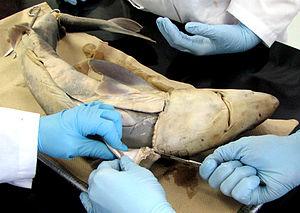
Requin aiguillat en cours de dissection: on voit ici son foie qui apparaît en gris.
L'huile de foie de requin est un dérivé du foie de diverses espèces de requins, dont les requins pèlerins, les aiguillats, les anges de mer, les émissolles et les requins-renards. Cette huile contient une forte concentration d'alkylglycérols, des composés réputés jouer un rôle important dans la stimulation du système immunitaire. Par ailleurs, on en extrait également le squalène, présent en bonne concentration dans l'huile de foie de requin, notamment chez les espèces vivant en profondeur. Son dérivé hydrogéné, le squalane, est largement utilisé dans l'industrie cosmétique. On prête également à l'huile de foie de requin des vertus anticancéreuses, du fait de sa forte concentration en alkylglycérols qui agiraient en limitant les conséquences néfastes de la radiothérapie, mais aussi de la présence de squalamine, une molécule qui bloque l'angiogénèse, processus normal qui en cas de tumeur permet l'accroissement de celle-ci. C'est pourquoi l'huile de foie de requin est souvent utilisée comme traitement adjuvant aux traitements contre le cancer classiques.